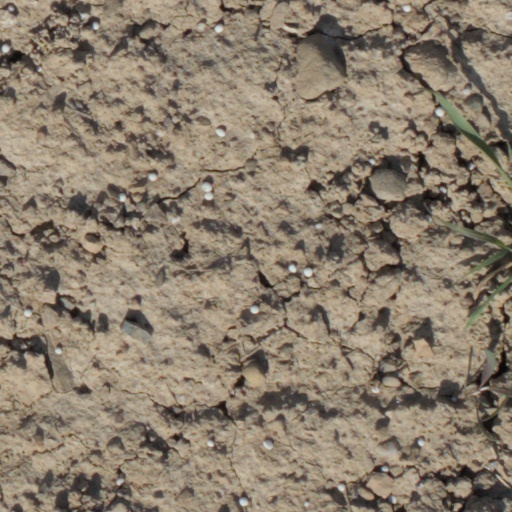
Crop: wheat